Khomeini's 8-article command

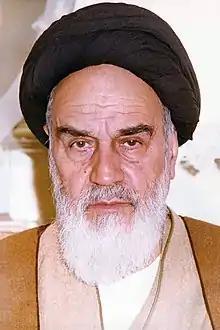
Iran's first/former supreme leader of Iran, who issued a "8-article command" in 1982

Khomeini's 8-article command (Persian: فرمان هشت ماده‌ای خمینی), is an issued 8-article command by Iran's Supreme leader, Seyyed Ruhollah Khomeini; addressing to Judicial system of Iran and executive organizations of the country, on 15 December 1982—in order to make the laws based on Islam's orders.